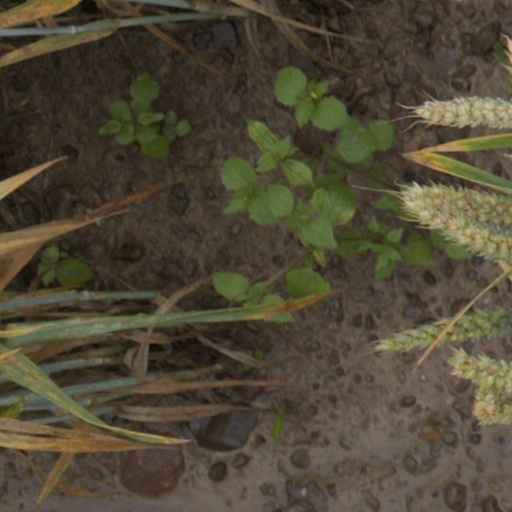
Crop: wheat